Bowman Farm

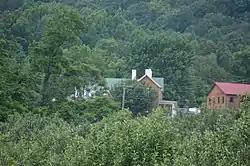
Distant view from the south

Bowman Farm is a historic home located near Boones Mill, Franklin County, Virginia. The original dwelling was built about 1833, and is the two-story rear wing with a Georgian style interior. Appended to the east gable-end of the original house is a two-story center-passage-plan frame section dating to about 1900. Both sections have metal-sheathed gable roofs. The house was renovated in 1999. Also on the property are a contributing log bank barn, frame barn, granary, and family cemetery.